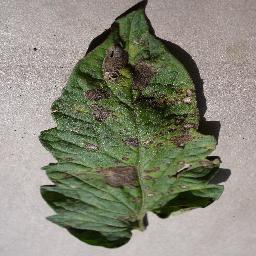
Label: Tomato___Early_blight